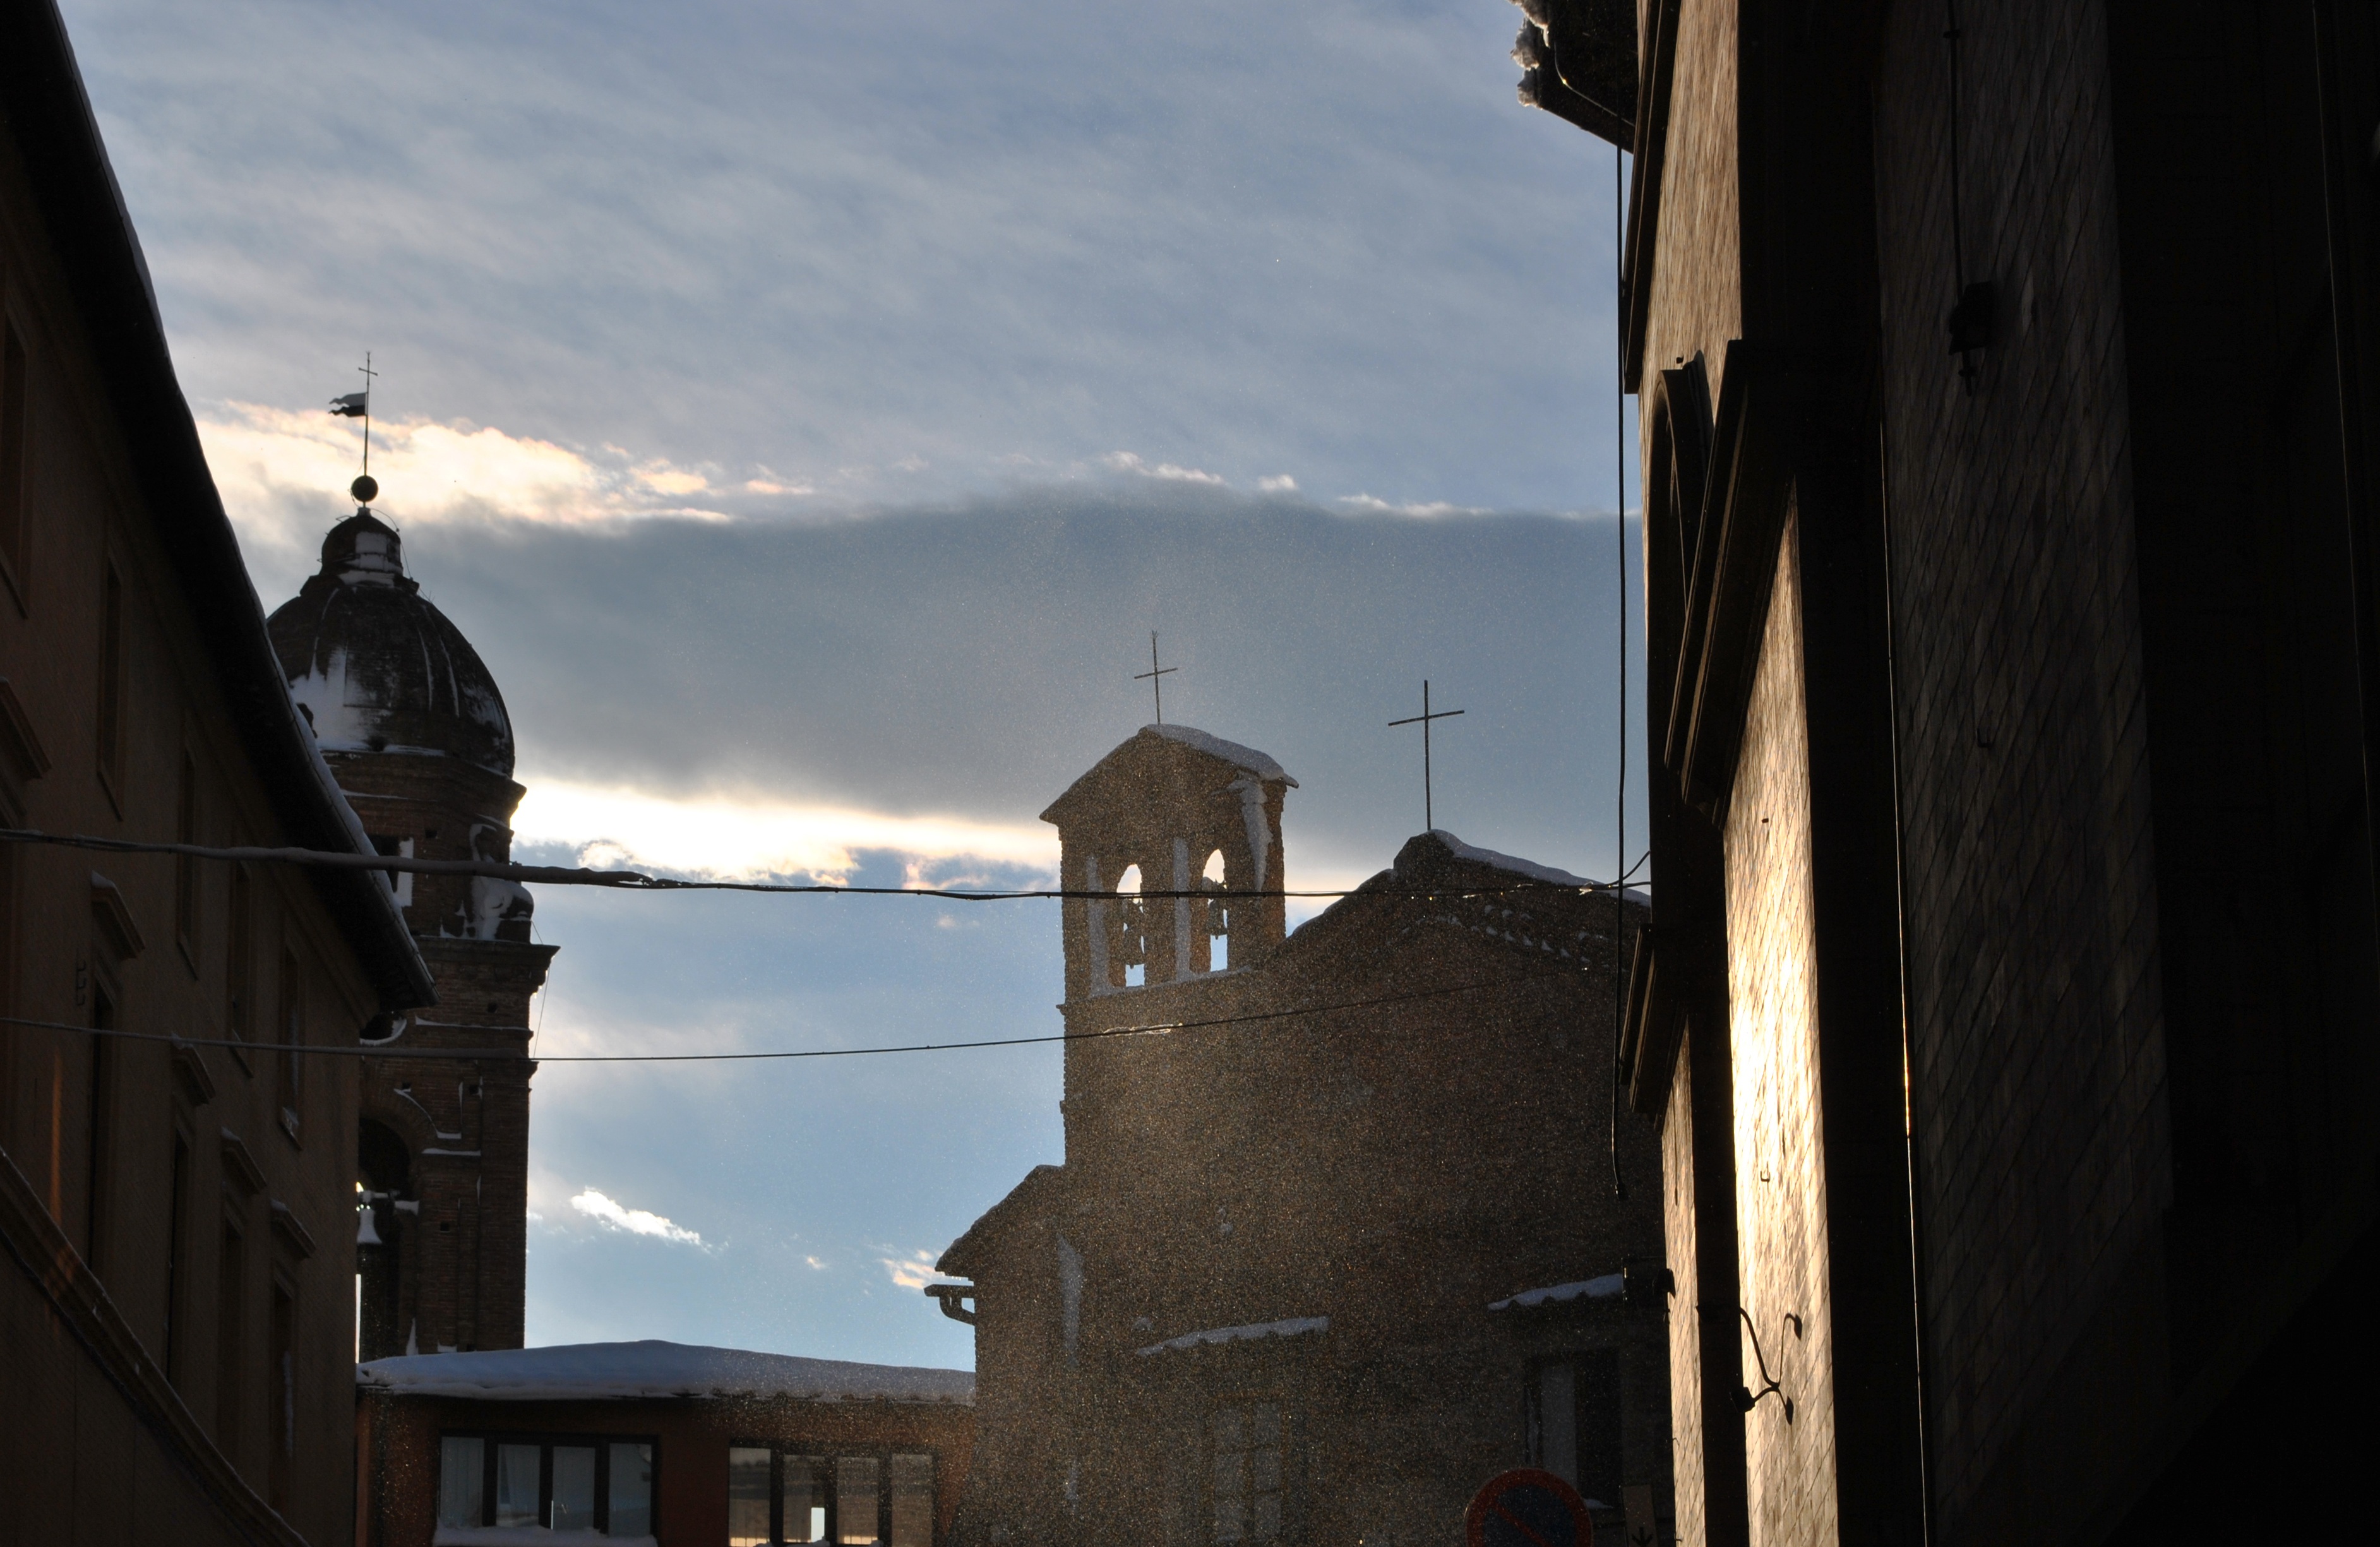
snow, winter, architecture, sky, street, house, city, evening, religion, italy, darkness, church, clouds, sienna, urban area